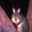
Label: possum